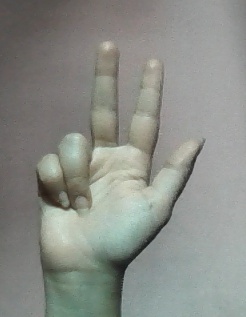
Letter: al